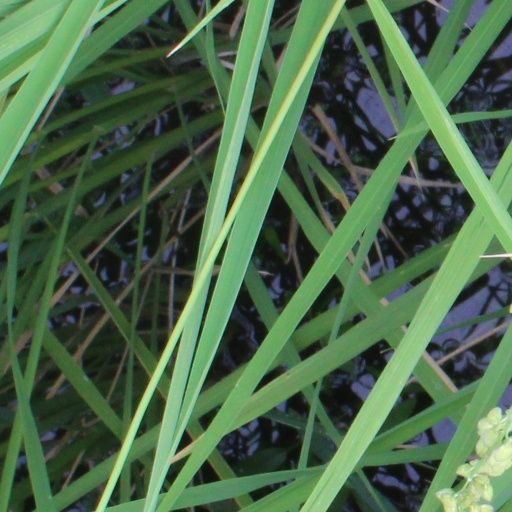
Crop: rice